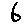
Label: 6